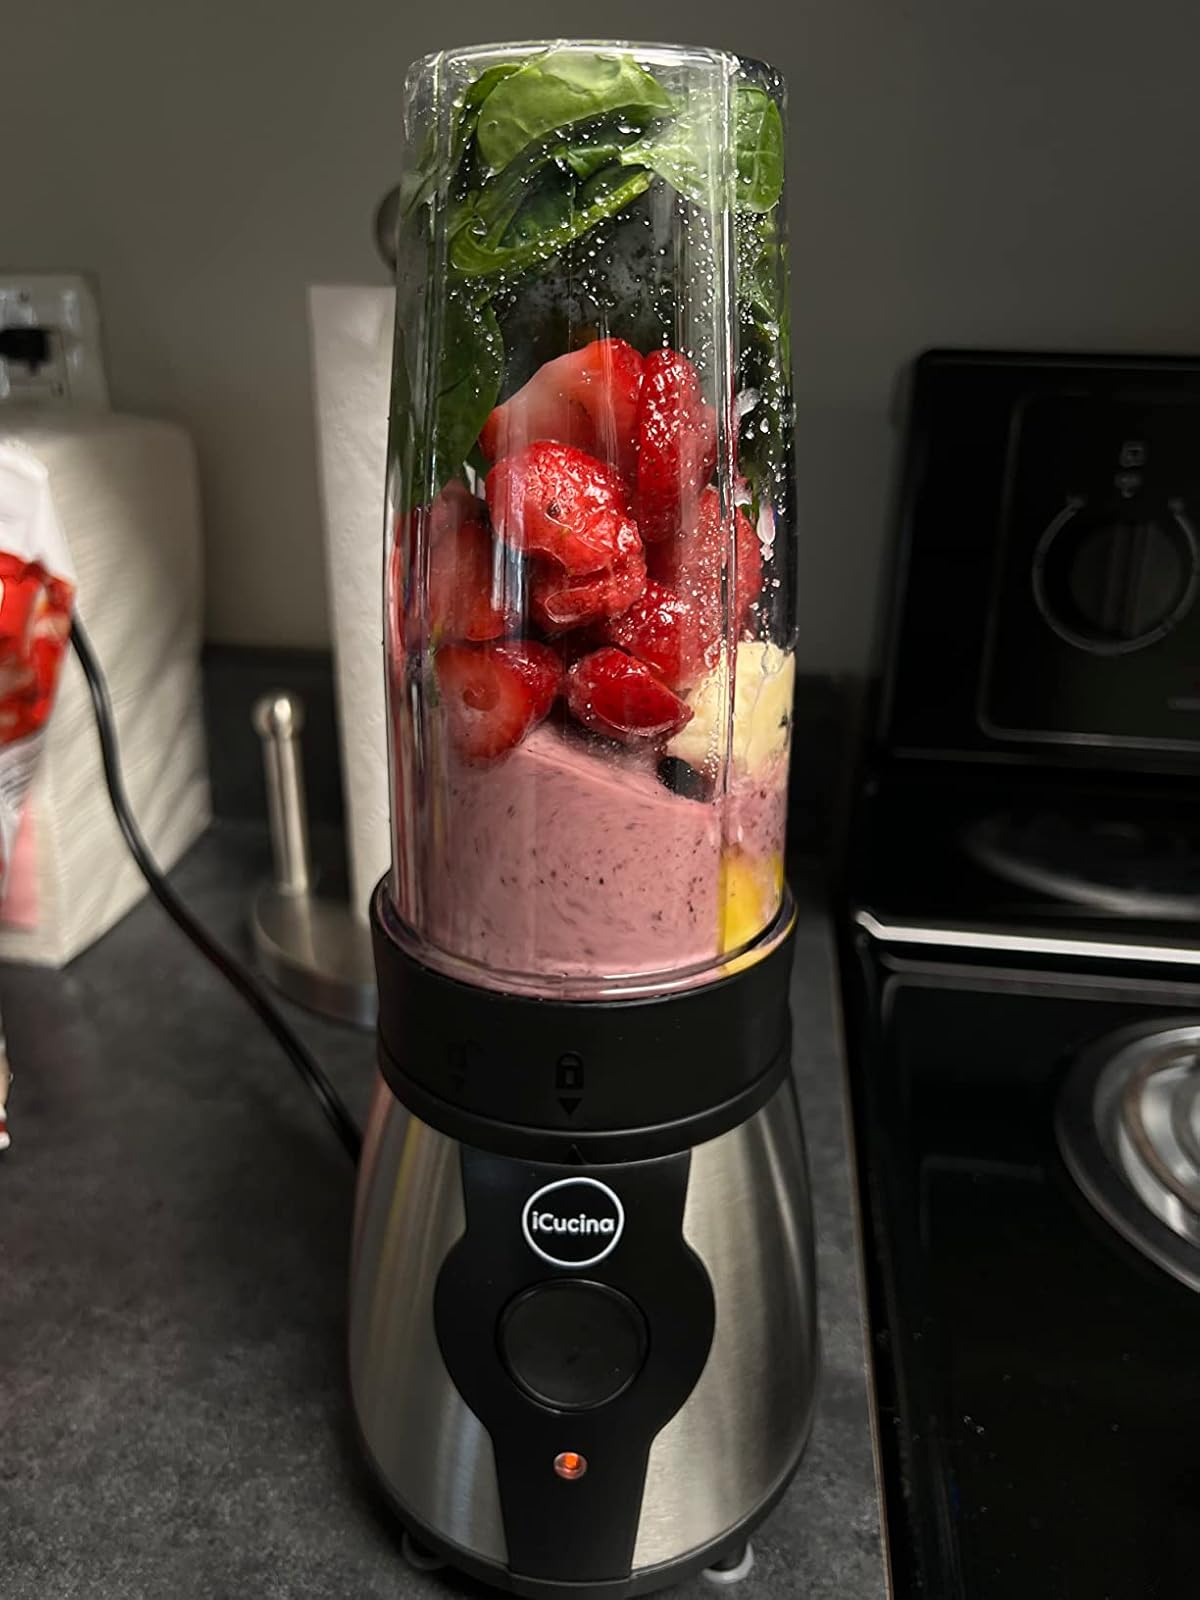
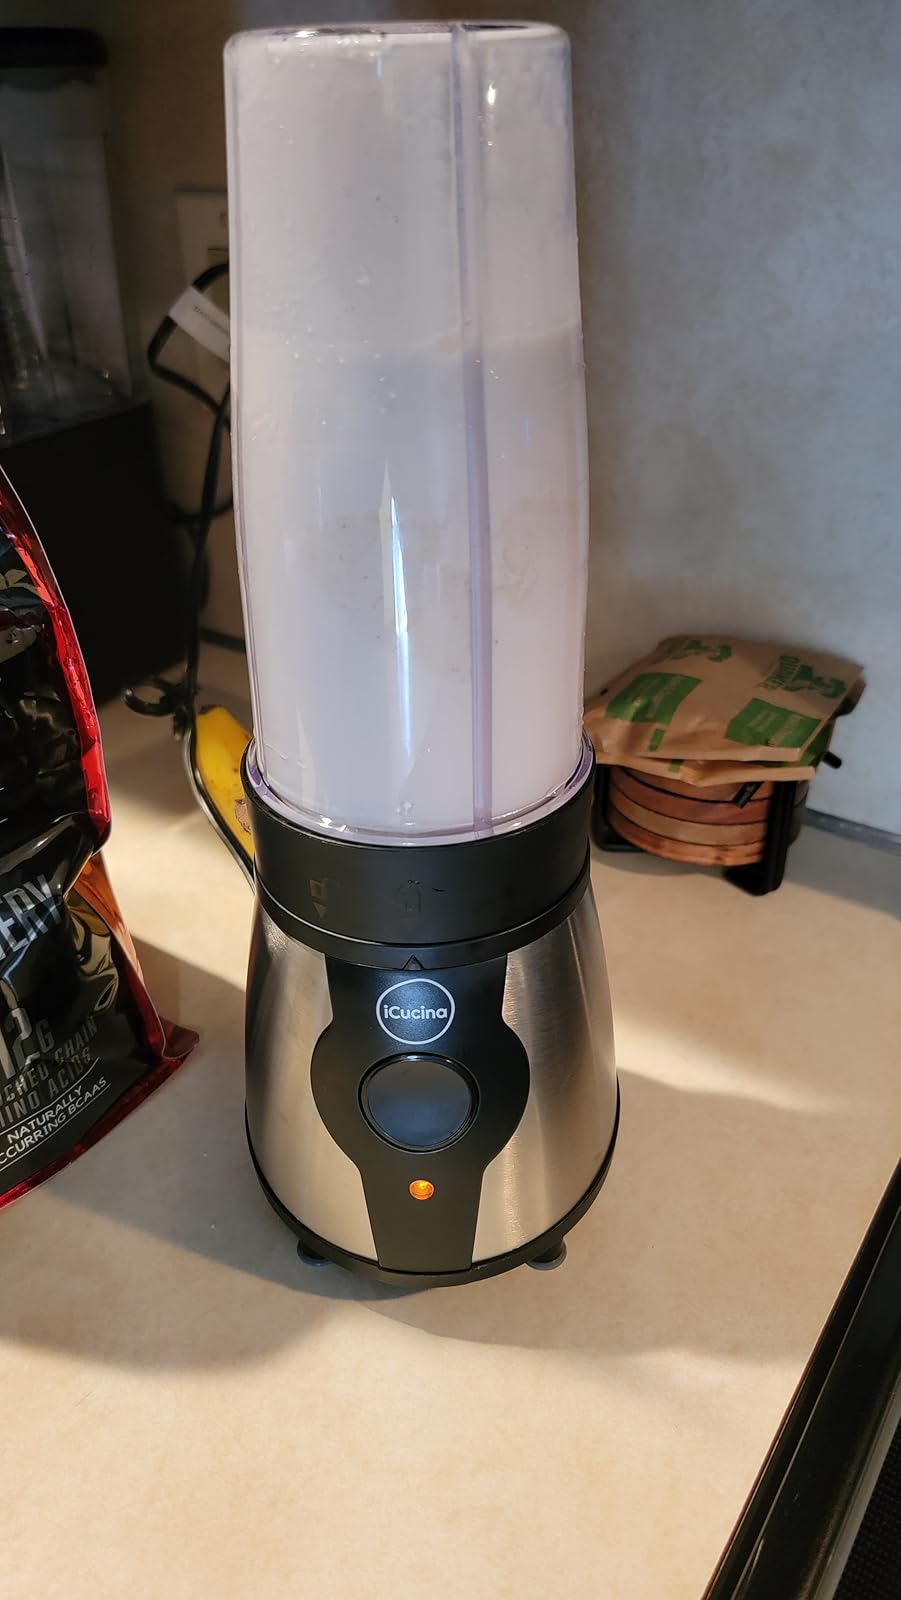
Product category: items_blender
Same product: yes